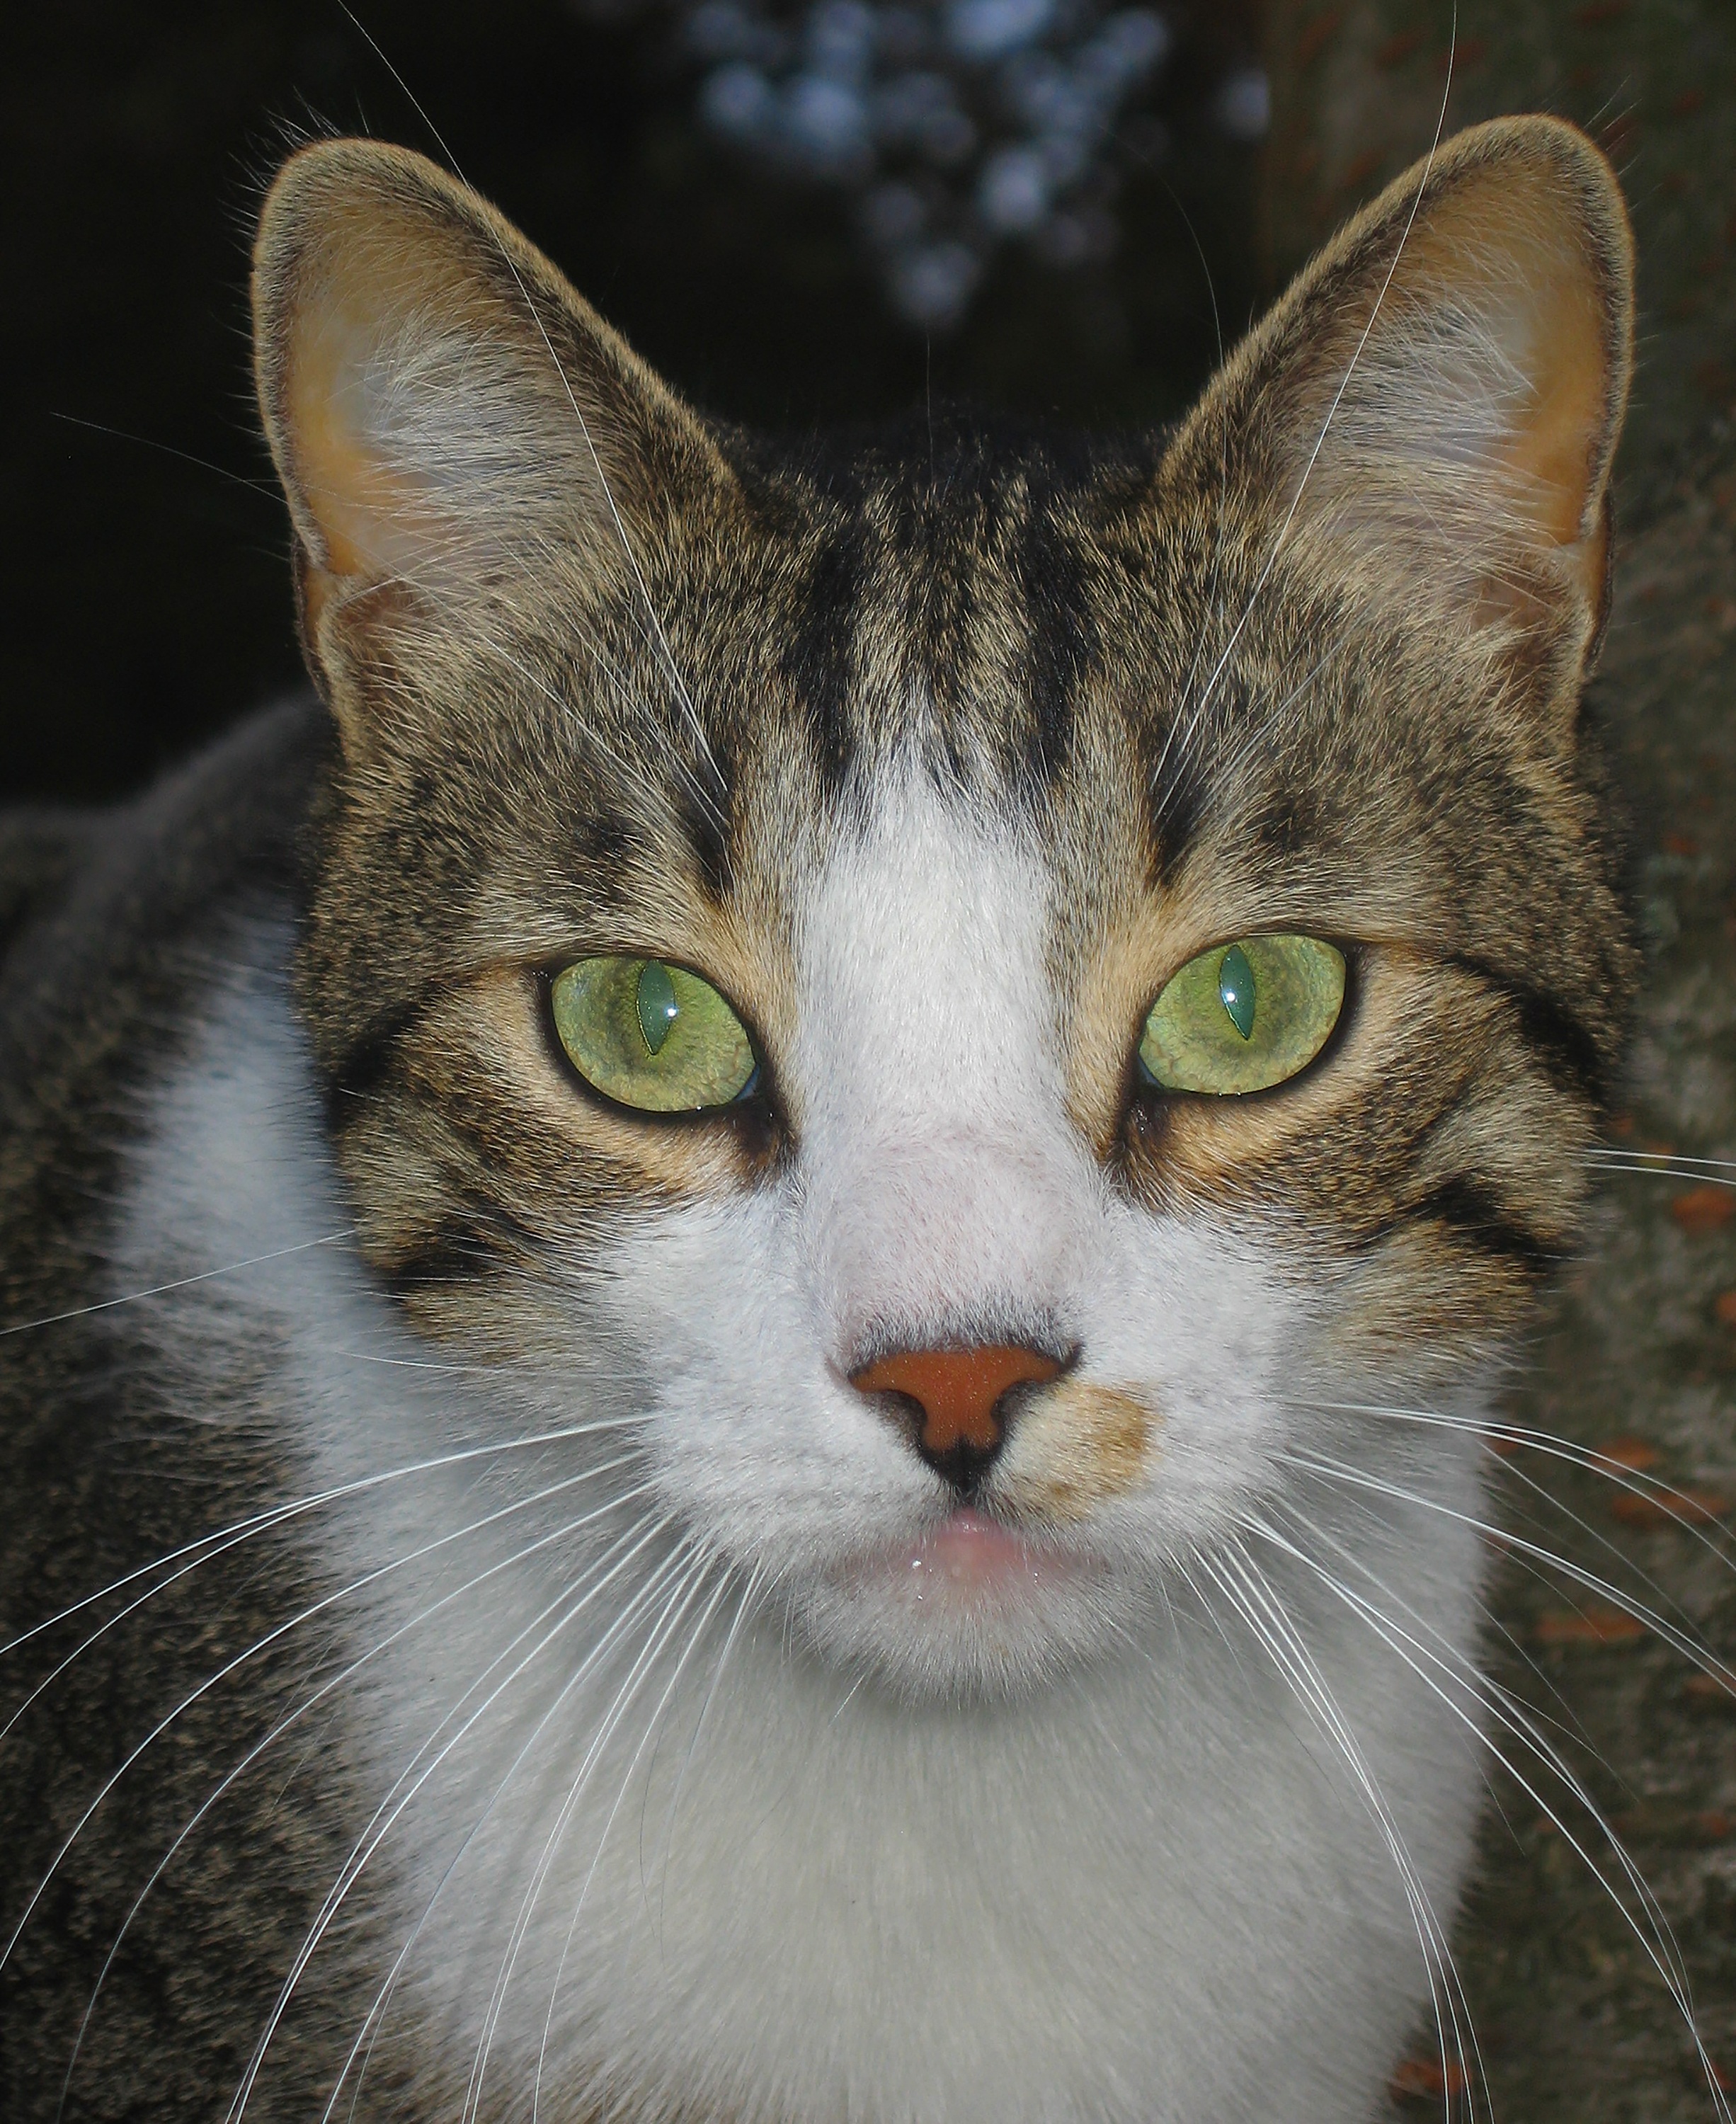
pet, cat, mammal, fauna, close up, nose, whiskers, vertebrate, domestic cat, mackerel, tabby cat, european shorthair, wild cat, small to medium sized cats, cat like mammal, carnivoran, domestic short haired cat, pixie bob